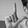
ASL letter: L